Who Killed Canadian History?

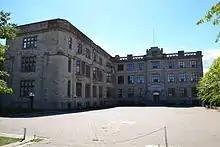
In the year after the book's publication, Granatstein was appointed director and CEO of Ottawa's Canadian War Museum (pictured).

Azzi writes that despite the negative reception from historians, the book improved the general public's knowledge of Canadian history. Following its publication, the provinces Alberta and Manitoba implemented new and expanded history curricula covering more Canadian content; Alberta included more information for elementary school students on pre- and post-Confederation history, as well as high school courses covering Canadian military history, while Manitoba made Canadian history a large focus of grades four through seven. Granatstein laments in the preface to the revised 2007 edition that "most [provinces] did nothing".